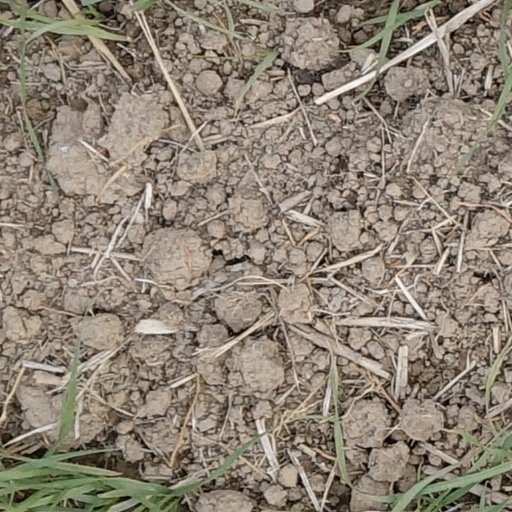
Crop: wheat